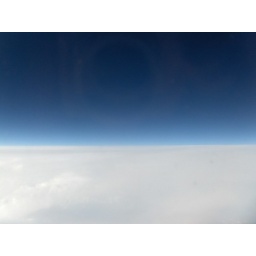
View from plane home from my European travels ...almost in space!